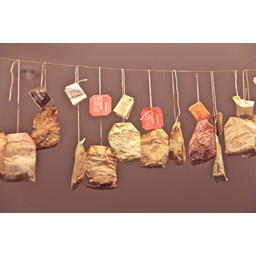
Label: trash